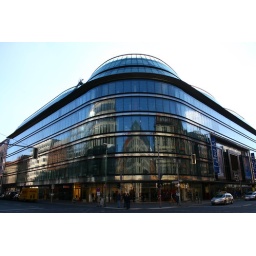
Some reflections in some building in some street